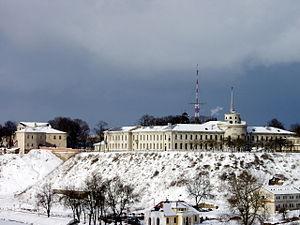
Villes de Biélorussie - la catégorie des communes du Bélarus les plus développés. De nombreuses villes ont hérité de leur statut auprès du temps soviétique. Par loi, une ville en Biélorussie se définit par une population d'au moins 6 000 habitants.